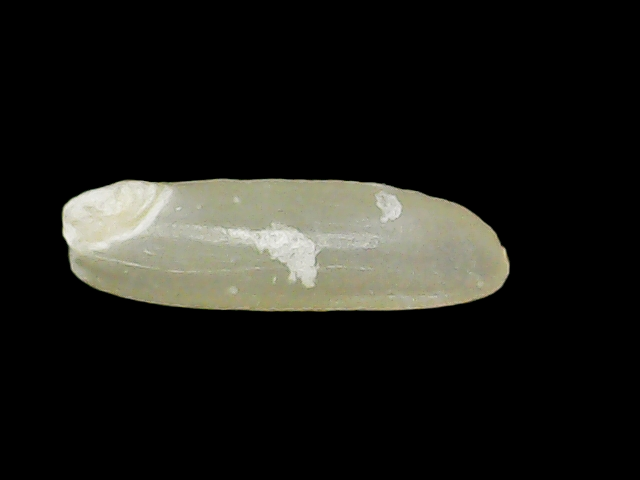
Rice variety: Binadhan7